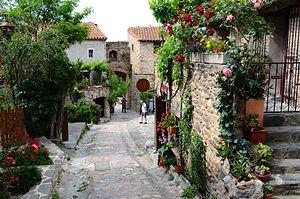
Castelnou est une commune française située dans le département des Pyrénées-Orientales, en région Occitanie. Ce village a été classé le septième Village préféré des Français en 2015 parmi les 21 autres villages présents dans la compétition.